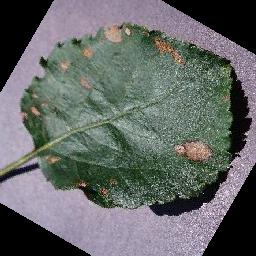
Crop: apple
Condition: black_rot